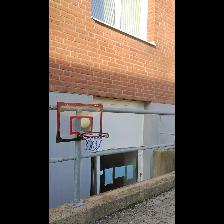
Label: NonHuman